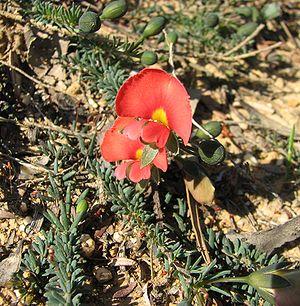
Gompholobium est un genre de plantes dicotylédones de la famille des Fabaceae, sous-famille des Faboideae, originaire d'Australie et de Nouvelle-Guinée, qui comprend environ 35 espèces acceptées.